Istiodactylus

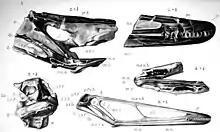
Skull elements of NHMUK R3877 and R176, with Hooley's 1913 long-jawed skull reconstruction

In 1993, the British palaeontologists Stafford C. Howse and Andrew C. Milner concluded that the holotype sacrum and only specimen of "O. cluniculus" did not belong to a pterosaur, but to a maniraptoran dinosaur (this conclusion had also been reached independently by the British palaeontologist Christopher Bennett). They pointed out that no detailed attempts had been made to compare the sacrum of "O. cluniculus" with those of pterosaurs, and that "O. latidens" had in effect been treated as the type species of the genus "Ornithodesmus", with one writer even treating the original species as a synonym of the newer. As a definite species of pterosaurs, ""O."" "latidens" therefore required a new genus name. In 2001, Howse, Milner, and David Martill moved ""O."" "latidens" to the new genus "Istiodactylus"; the name is derived from Greek "istion", "sail" and "daktylos", "finger", referring to the wings of large pterosaurs. They also named the new family Istiodactylidae, with "Istiodactylus" as the sole member.